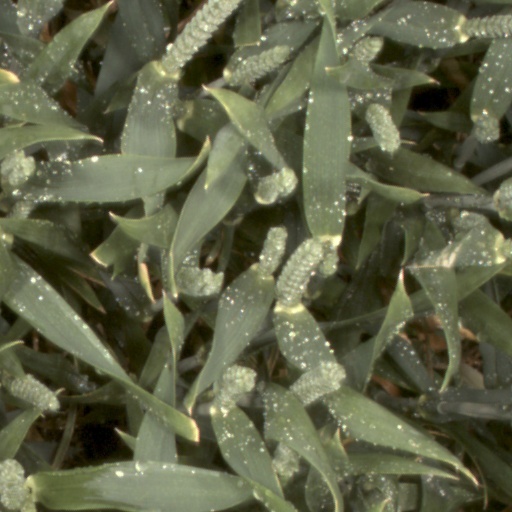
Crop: wheat